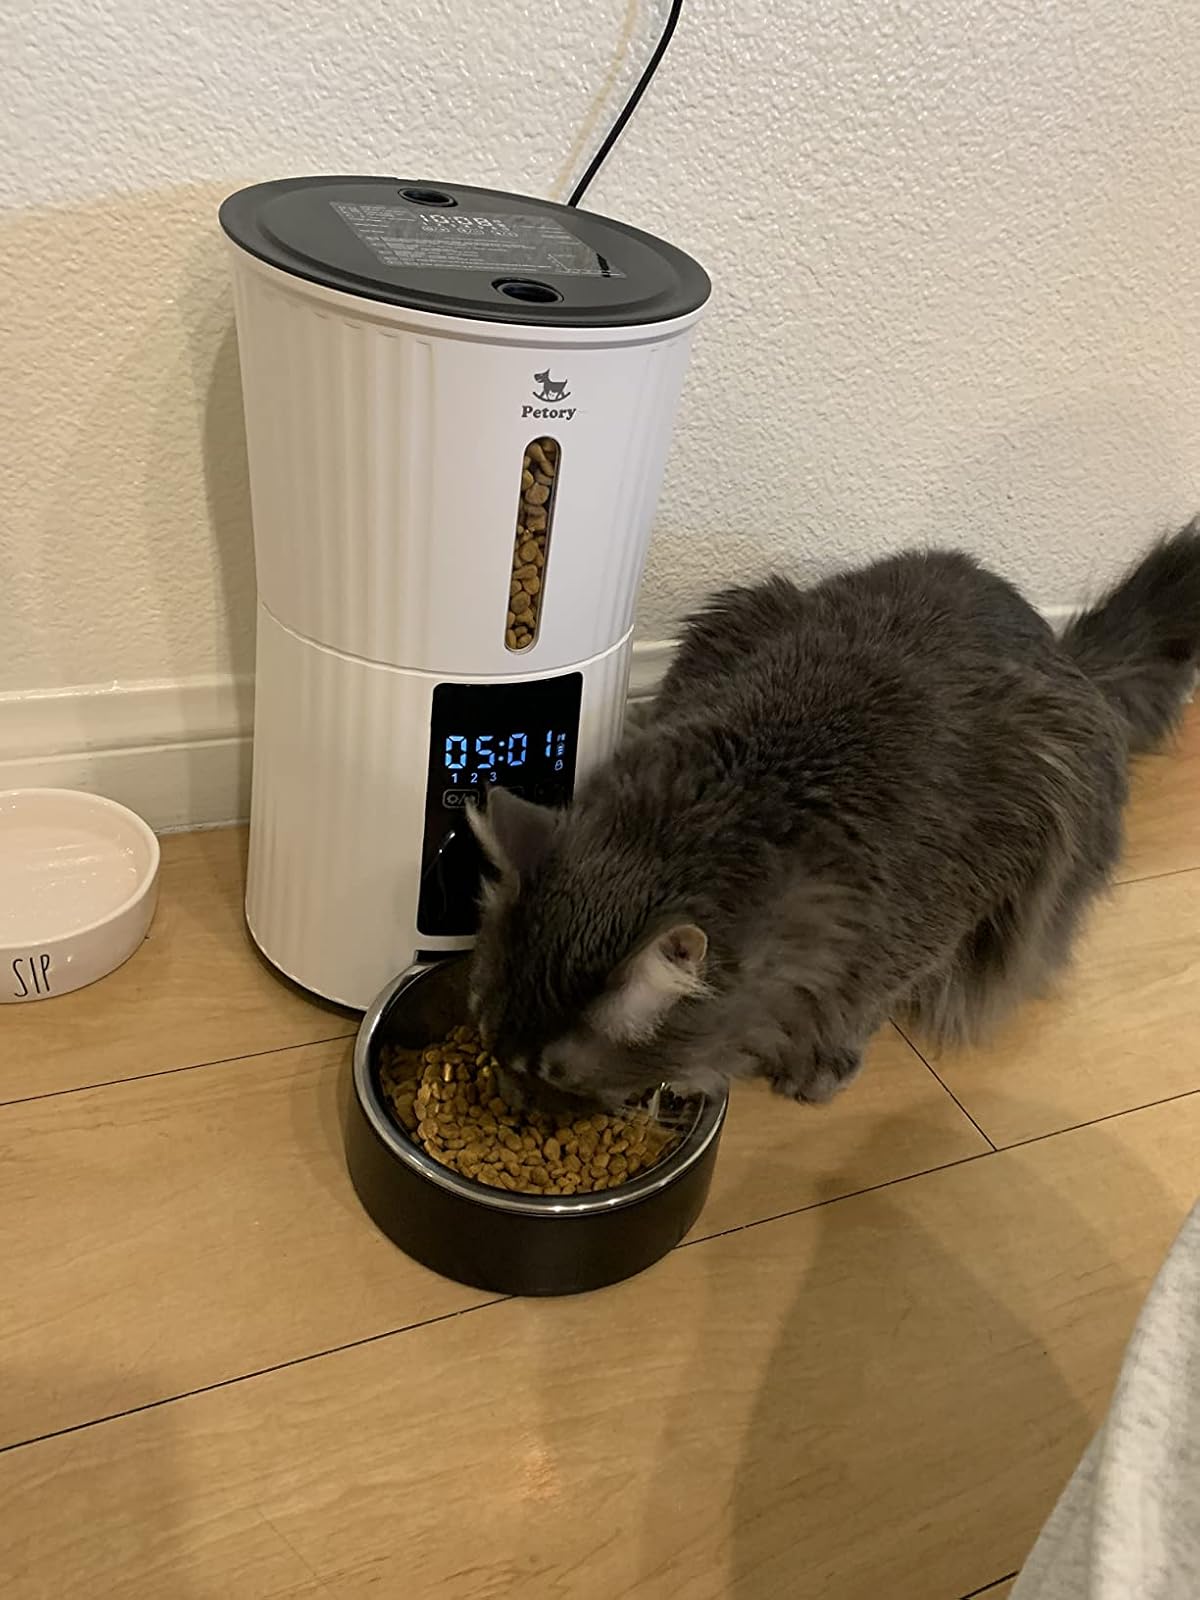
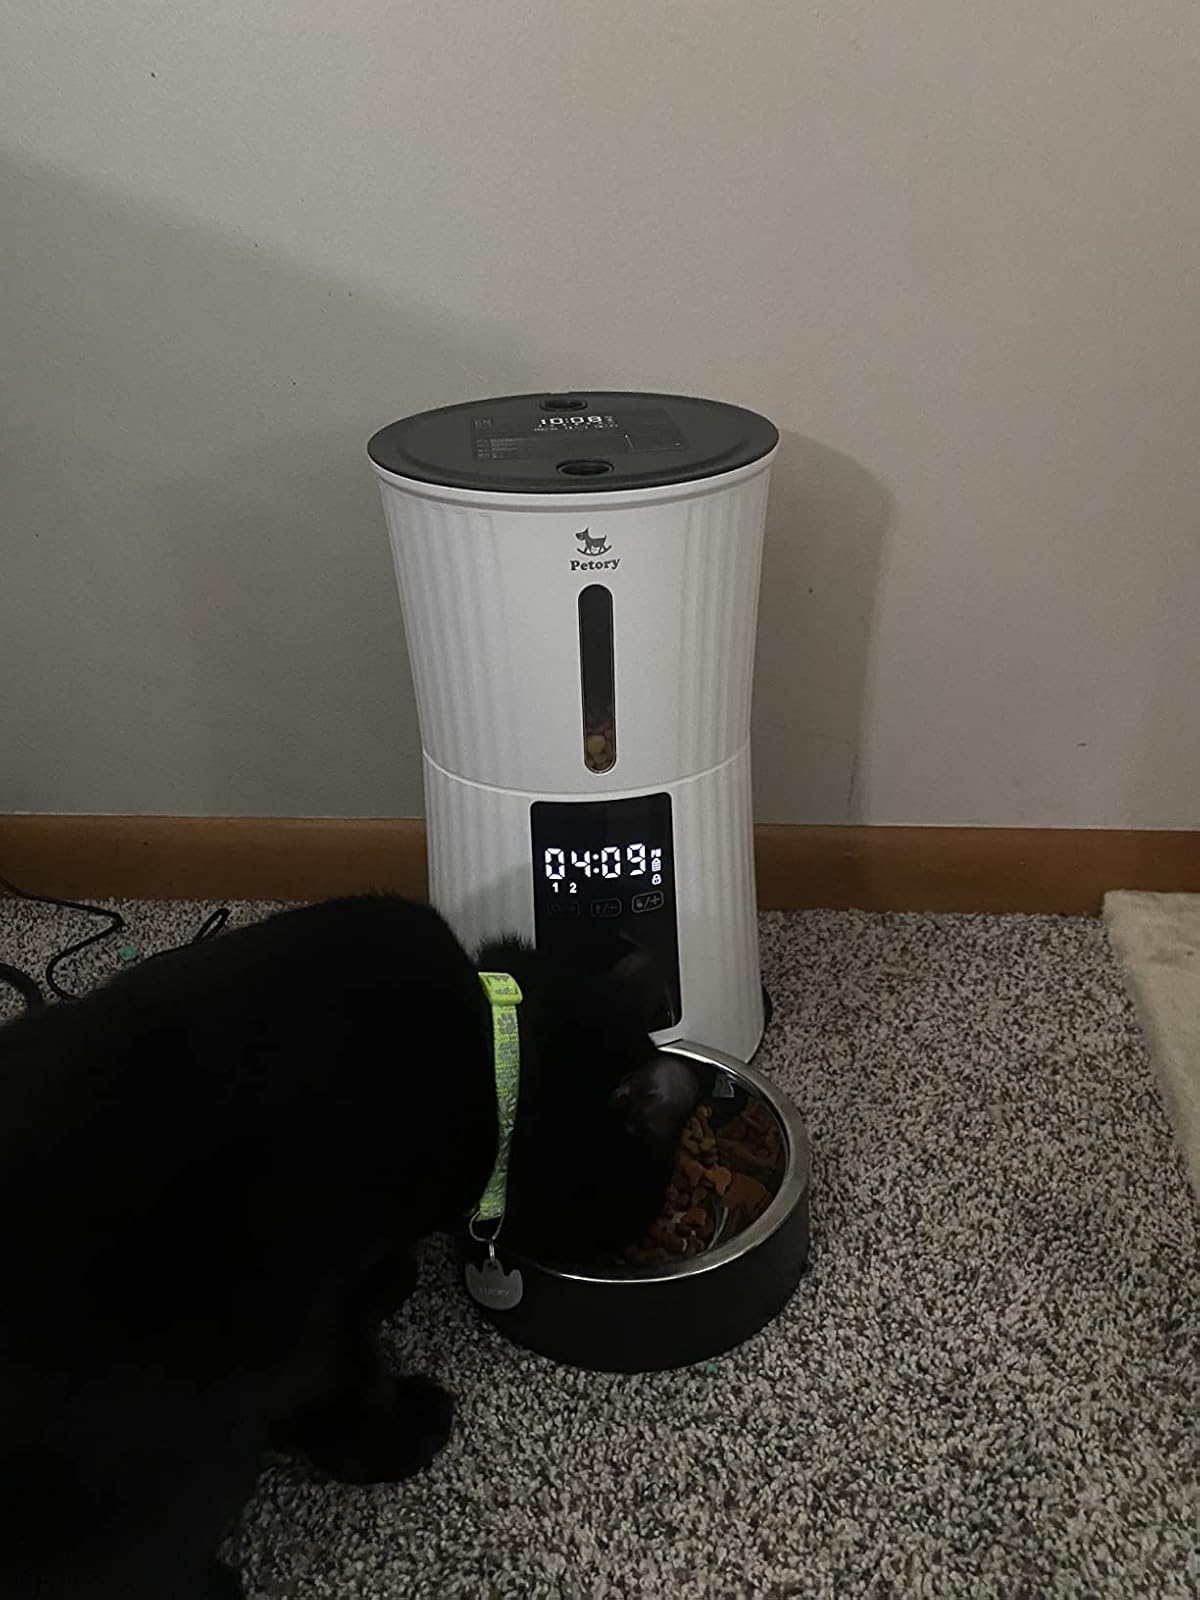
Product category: items_feeder
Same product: yes